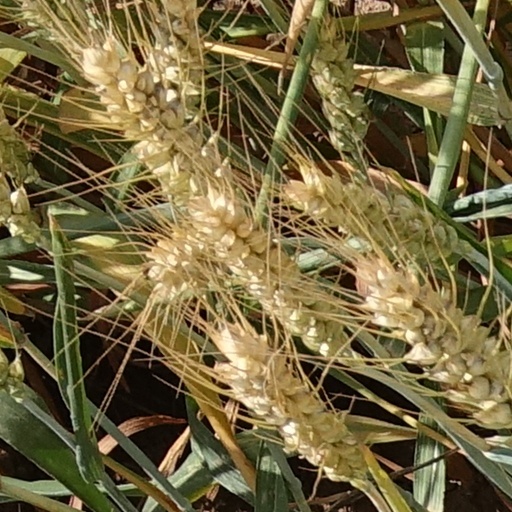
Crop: wheat